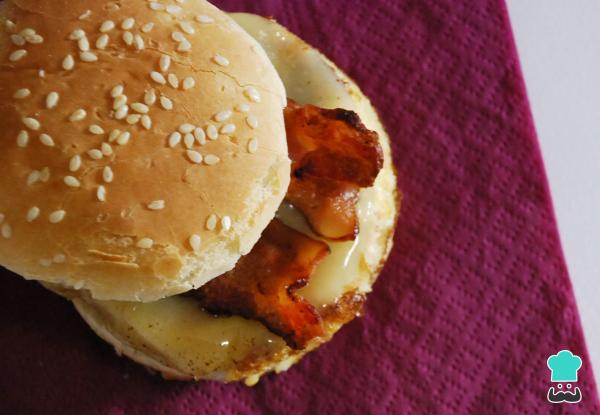
Disfruta del sándwich de huevo y bacon a la hora que quieras y ¡Buen provecho! Esta receta es ideal para el desayuno un fin de semana acompañando con un zumo de naranja y zanahoria.